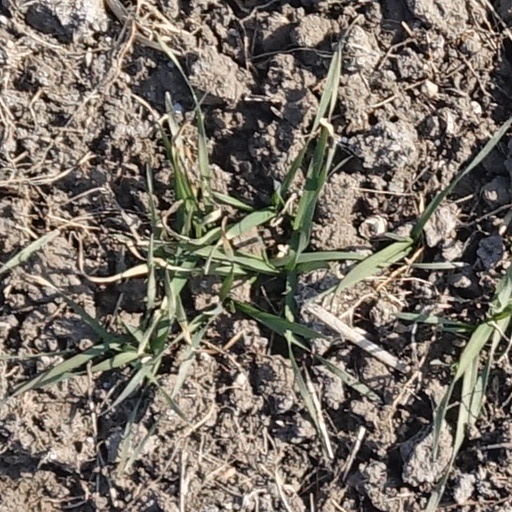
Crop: wheat